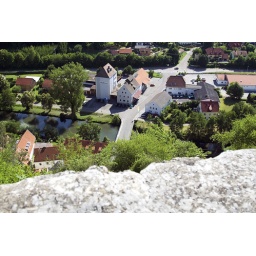
17 - Vils river below the castle ruins in Kallmunz